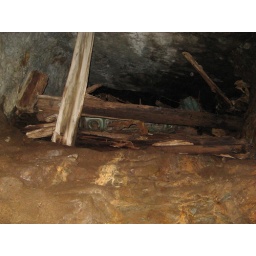
Not a car in a barn but a car in a mineshaft!